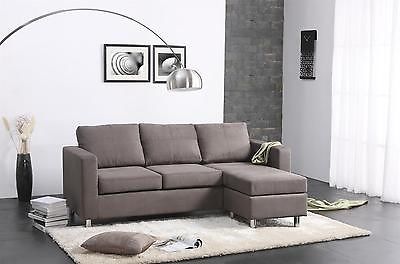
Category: sofa